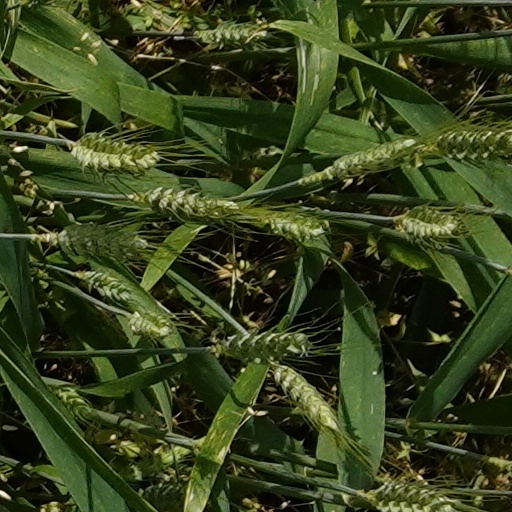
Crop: wheat